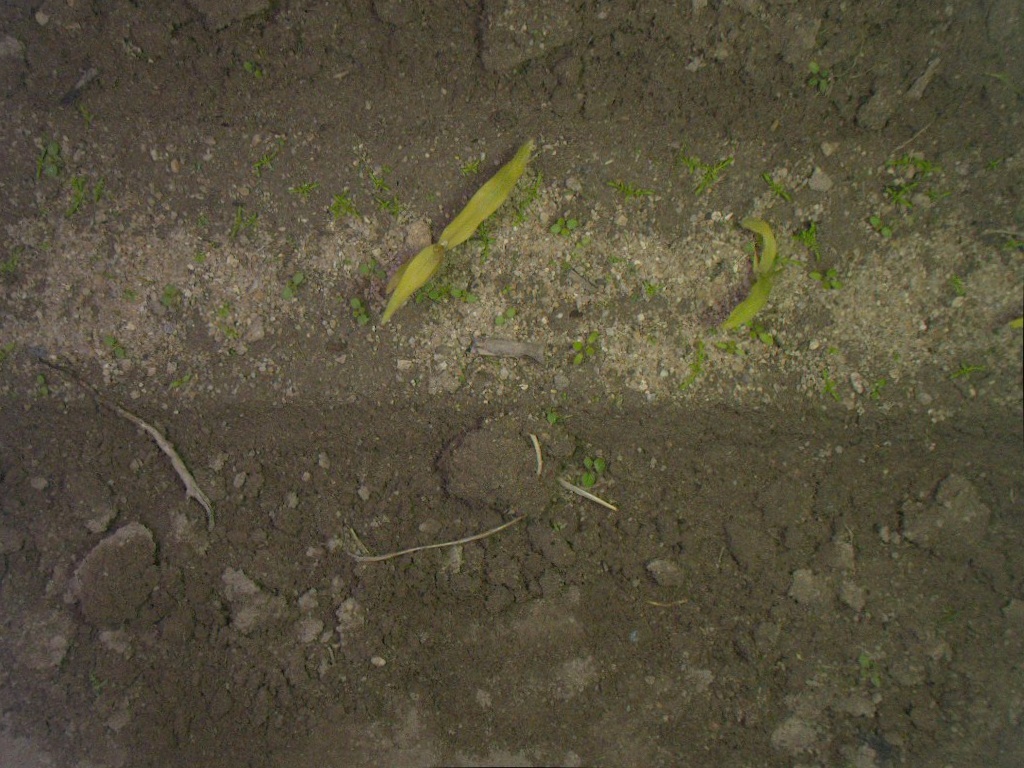
Crop: maize
Objects: maize, maize